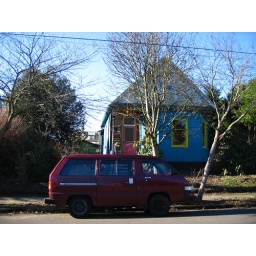
aa liked how the car was parked just so in front of the house